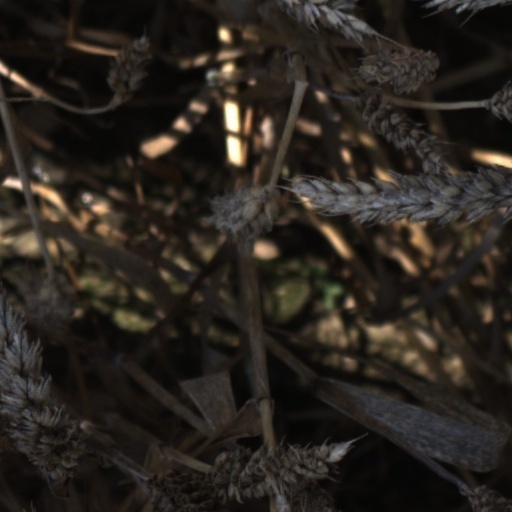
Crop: wheat